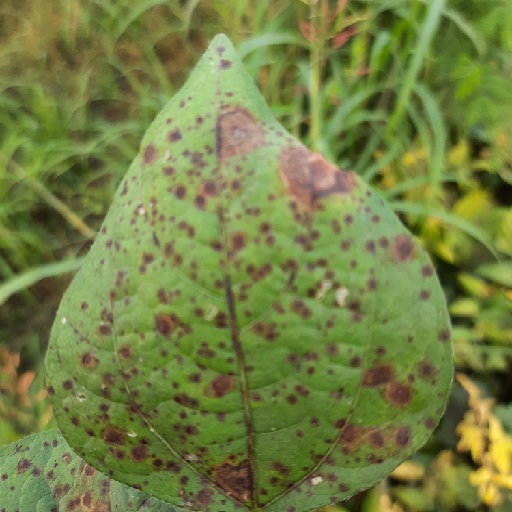
Label: Anthracnose